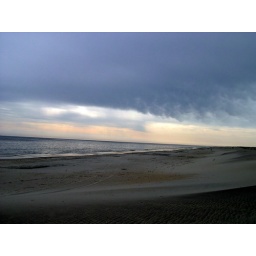
Dark clouds move in at the beach of Assateague Island National Seashore.